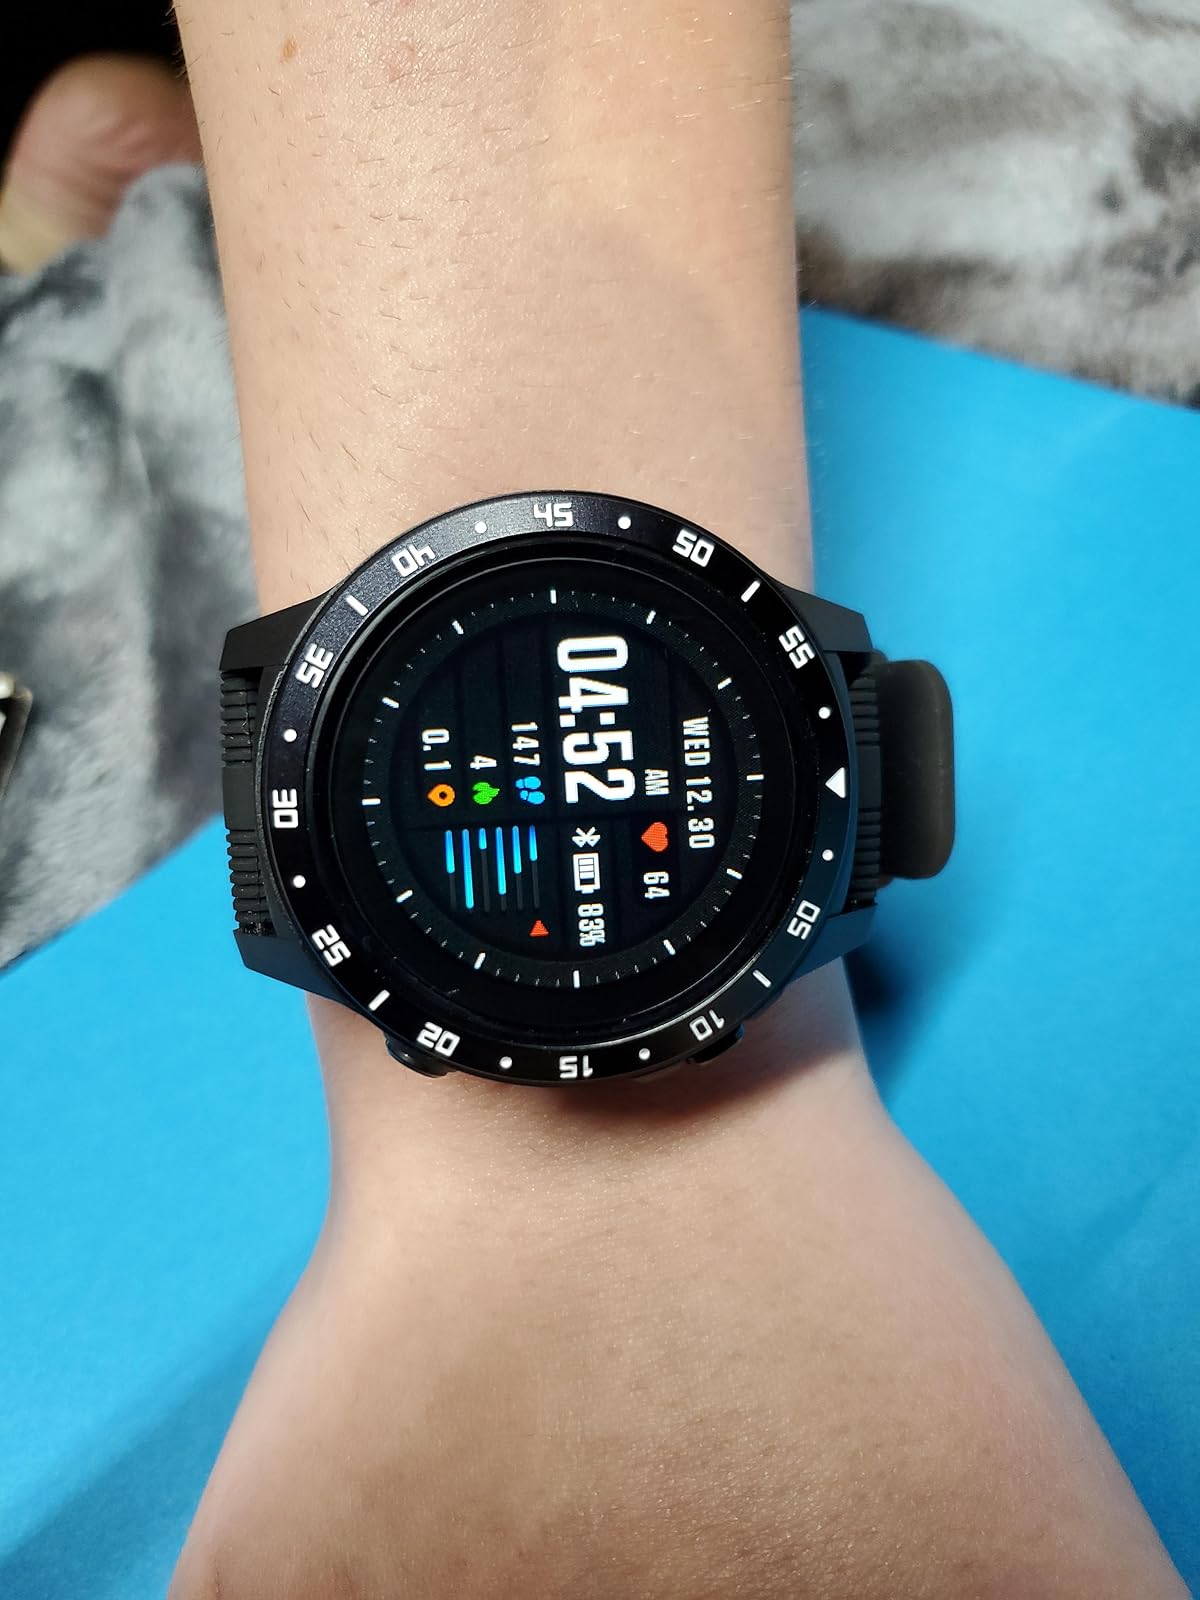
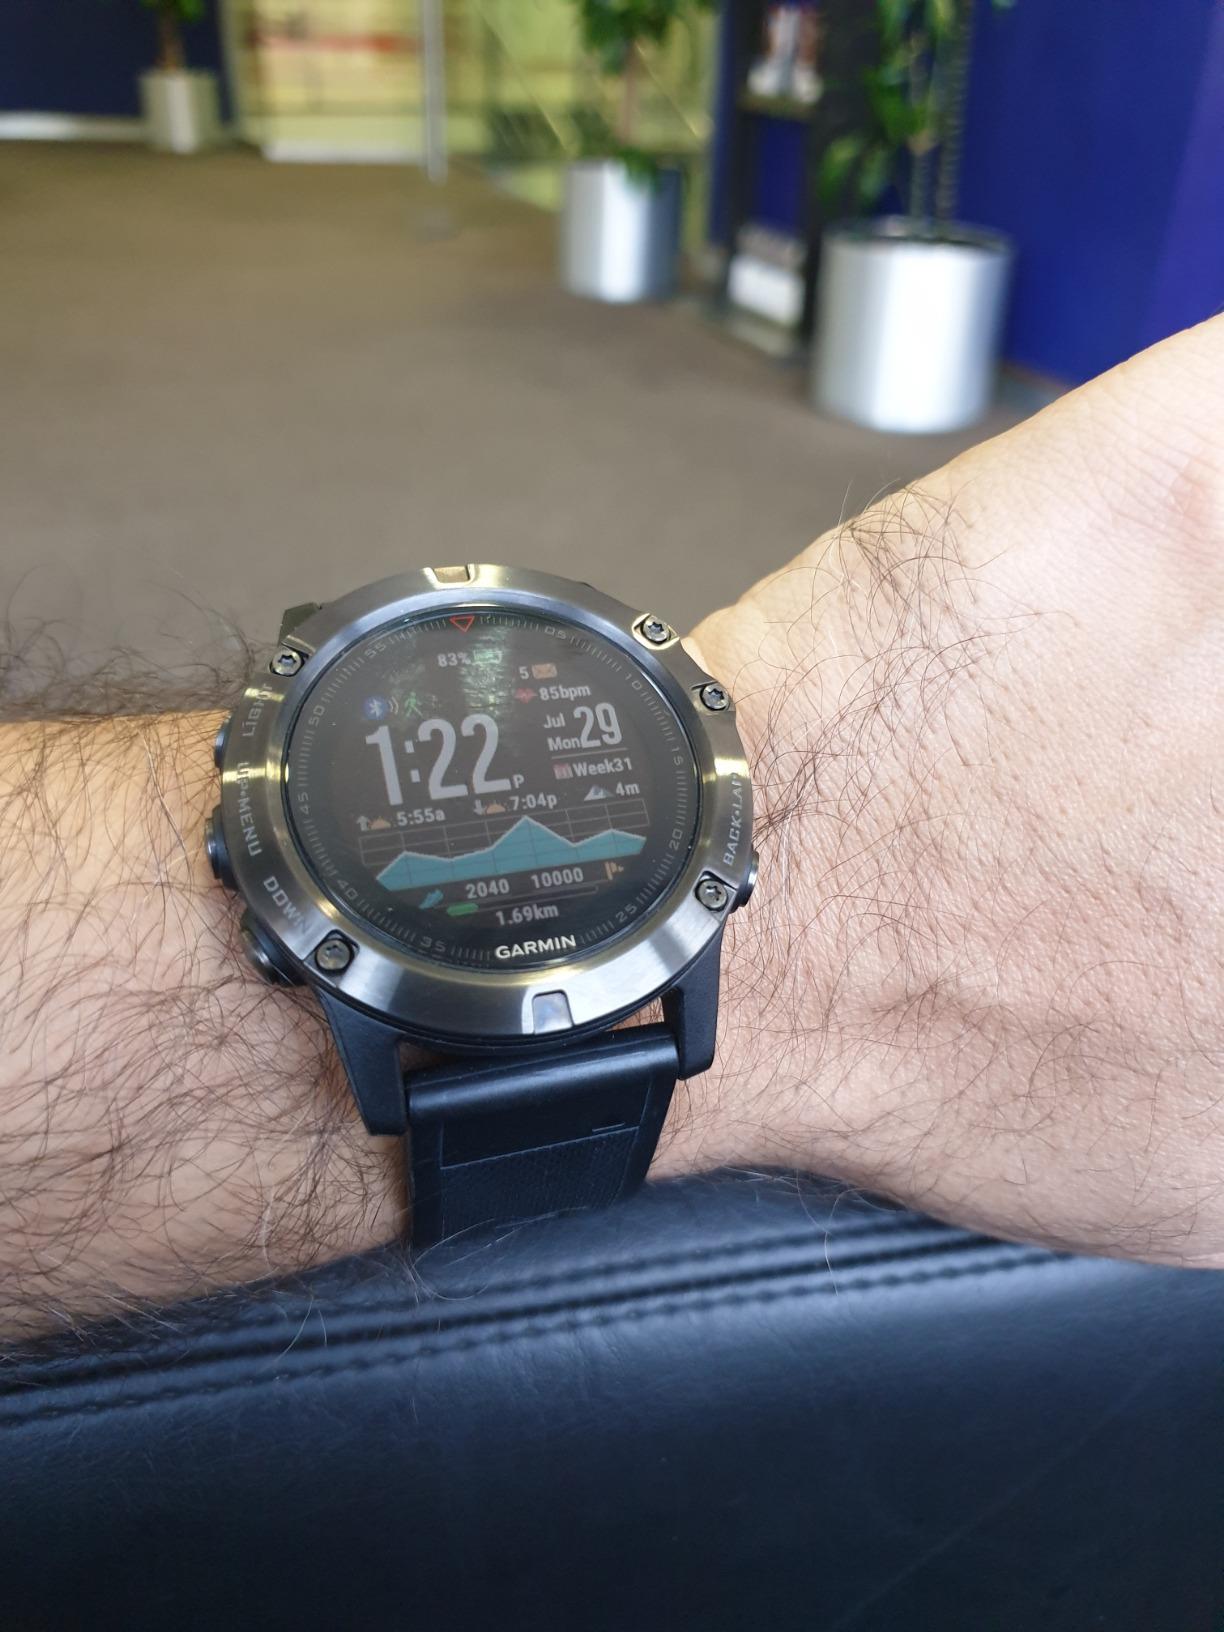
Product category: smartwatch
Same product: no